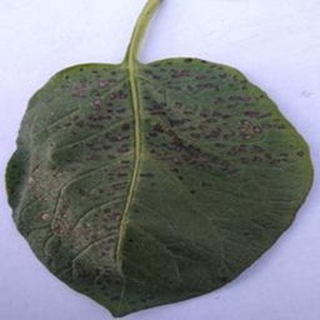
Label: potato_early_blight